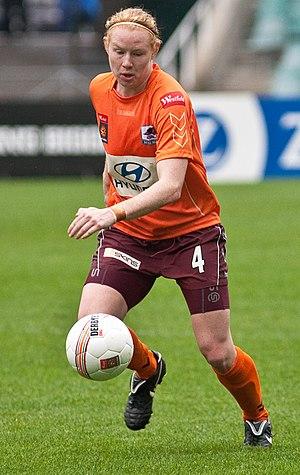
Clare Polkinghorne, née le 1ᵉʳ février 1989 à Brisbane, est une joueuse australienne de football évoluant au poste de défenseur. Elle évolue au sein du club du Avaldsnes IL et de l' équipe nationale depuis 2006.